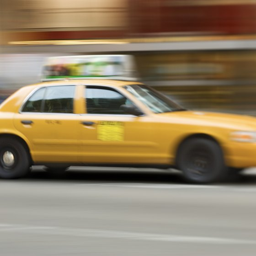
taking a taxi from person is simple .